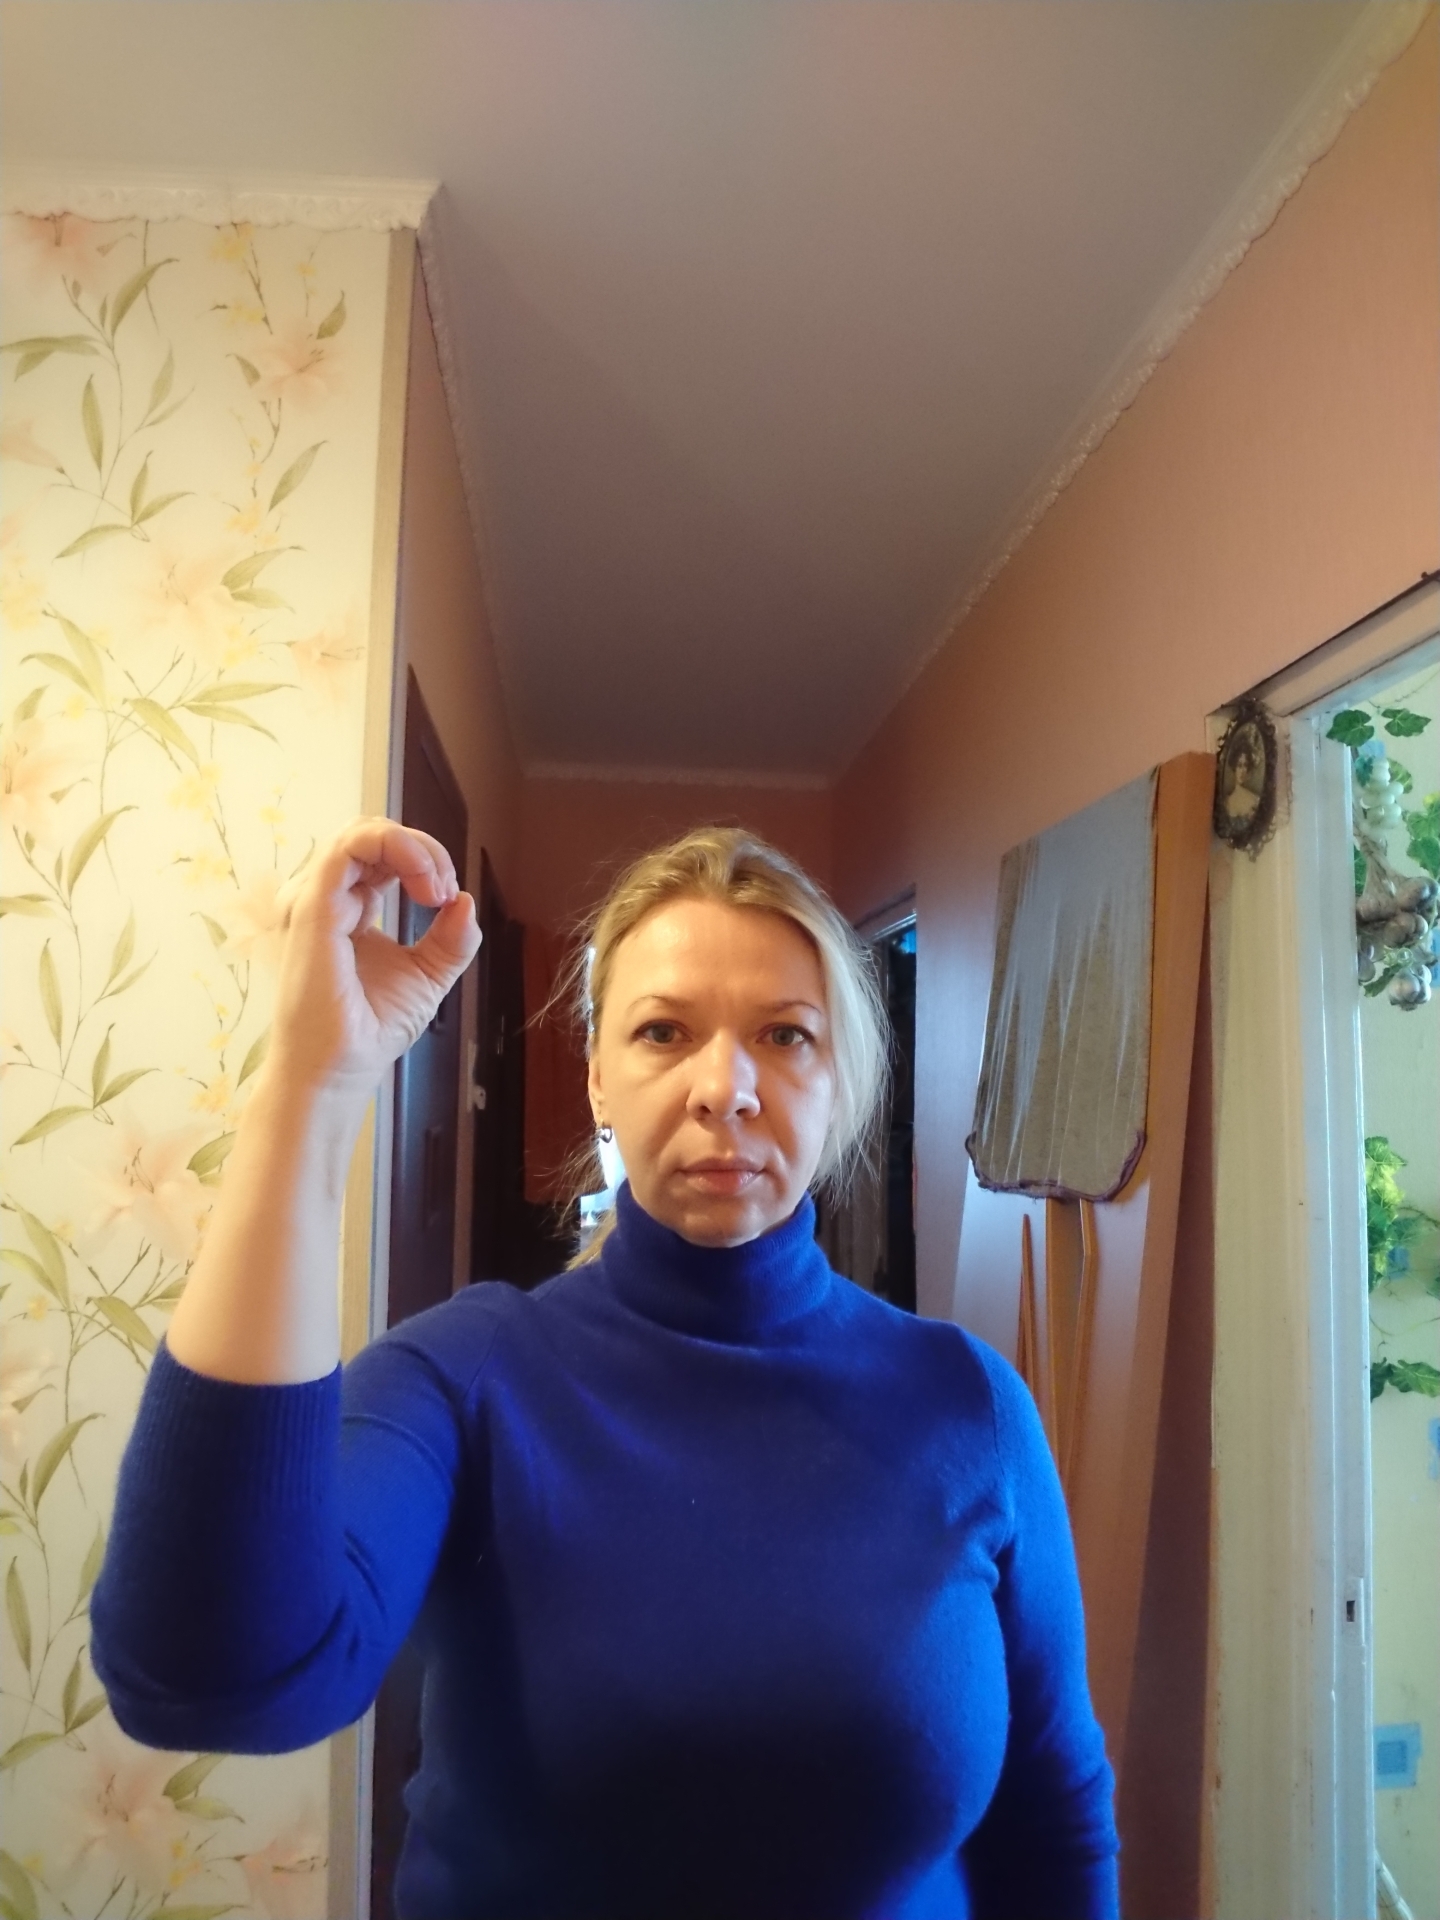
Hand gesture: grip